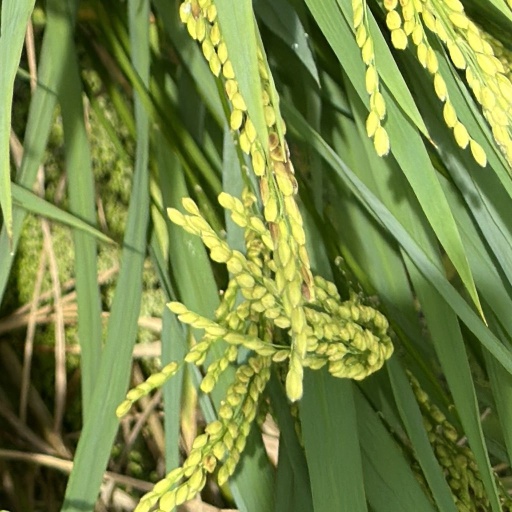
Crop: rice